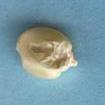
Maize quality: Bad